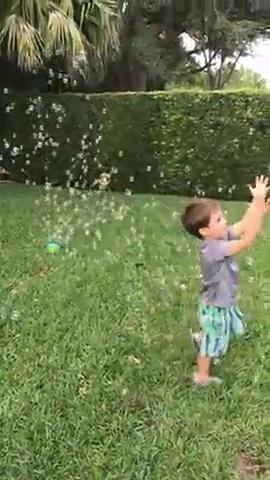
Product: Little Kids Fubbles Blow Tons of Sky High Bubbles Party Machine for Kids & Includes Bubble Solution, Green
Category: Toys & Games | Sports & Outdoor Play | Bubbles
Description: The fubbles sky High bubble machine blows tons of bubbles continuously up in the air creating the perfect bubble Cloud for kids to play in and under.
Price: $10.84
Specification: ProductDimensions:5.1x6.6x5.8inches|ItemWeight:13.6ounces|ShippingWeight:13.6ounces(Viewshippingratesandpolicies)|ASIN:B07MQPF19M|Itemmodelnumber:B07MQPF19M|Manufacturerrecommendedage:3months-8years